Snakeboard

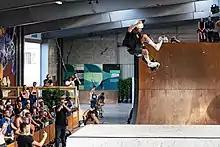

New York Times, Feb 22 1992 'For Skateboard Fans, A New Way to Travel' by Barbara Lloyd https://www.nytimes.com/1992/02/22/news/for-skateboard-fans-a-new-way-to-travel.html